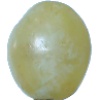
Label: Grape White 1